Stefan Bradl

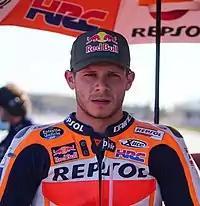
Bradl at the 2021 Algarve Grand Prix

In 2019, he was contracted as a test rider for the Honda works MotoGP team. He raced in the Spanish Grand Prix in Jerez as a wildcard entry and in the German, Czech Republic and Austrian Grand Prix as a replacement for the injured Jorge Lorenzo. Bradl finished 10th at Jerez as a wildcard rider. In his second outing as replacement for Jorge Lorenzo he finished 10th in Germany, 15th at Brno and 13th in Austria.